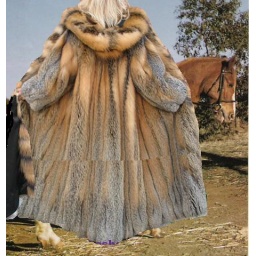
lady lady riding her horse in cross fur coat